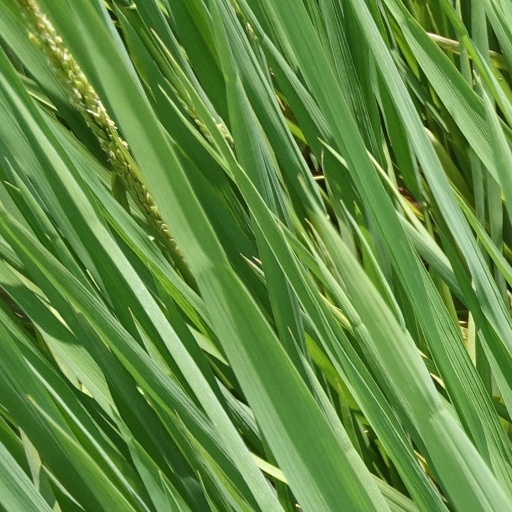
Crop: rice